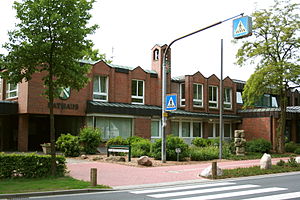
Neuenkirchen (Lüneburger Heide)
Rådhuset på hovedgaden Neuenkirchen
Neuenkirchen er en kommune i Landkreis Heidekreis i den centrale del af den tyske delstat Niedersachsen. Byen og kommunen har et areal på 96,68 km², og et indbyggertal på godt 5.500 mennesker.